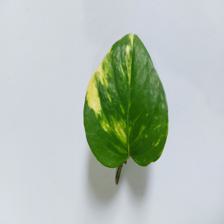
Label: Healthy